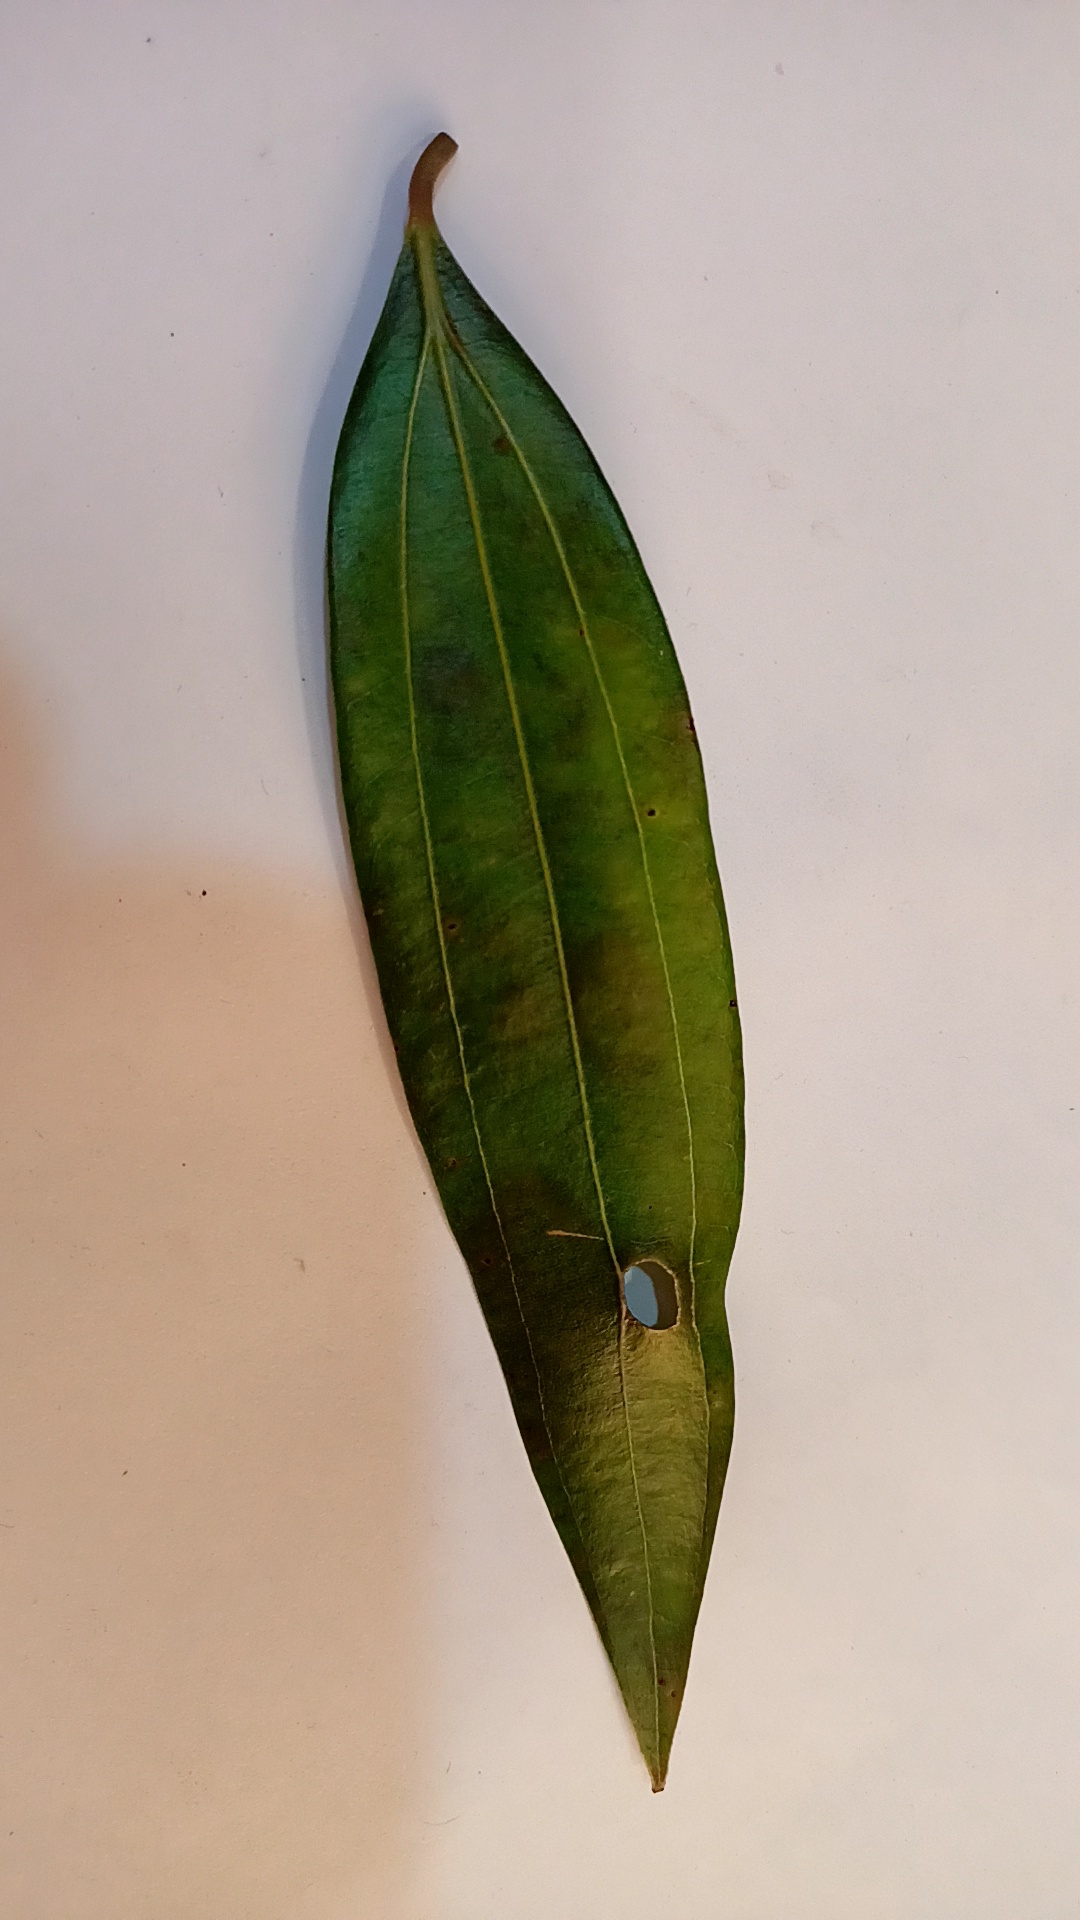
Label: Disease